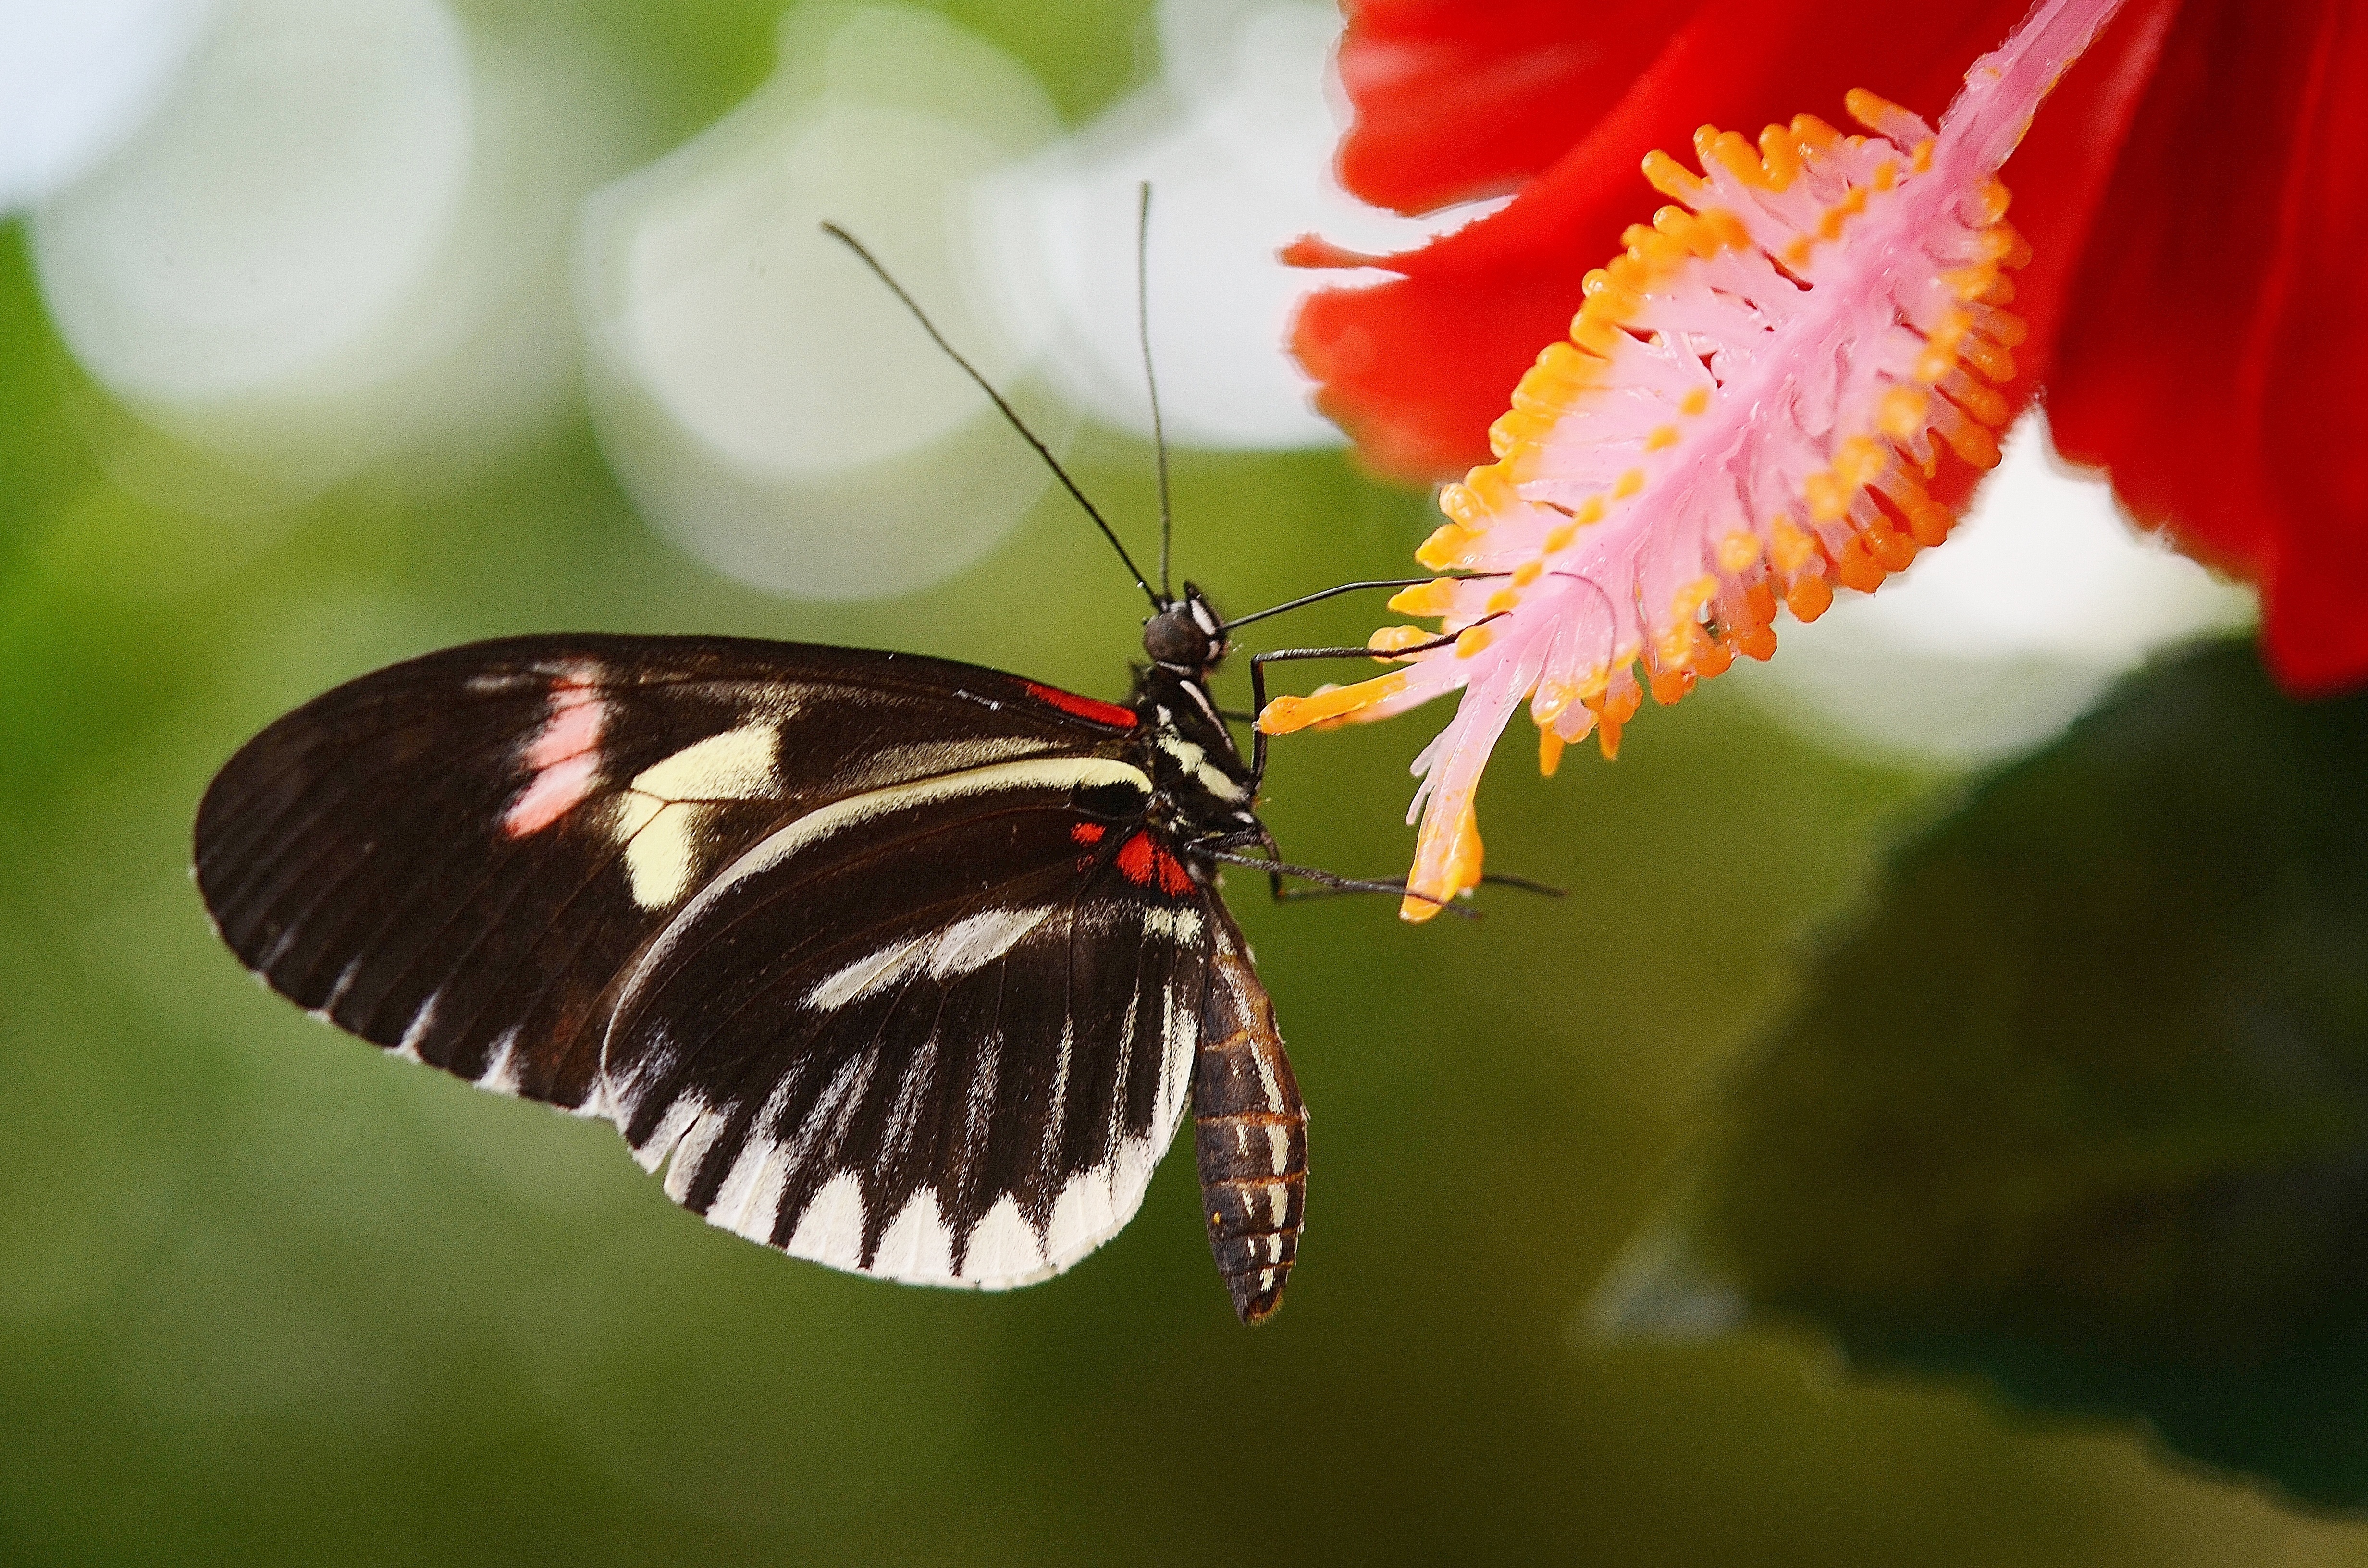
nature, wing, white, photography, leaf, flower, petal, animal, spring, red, insect, brown, botany, butterfly, flora, fauna, invertebrate, close up, leaves, animals, beauty, nectar, macro photography, arthropod, pollinator, moths and butterflies, lycaenid, papilio rumanzovia, elymnias hypermnestra